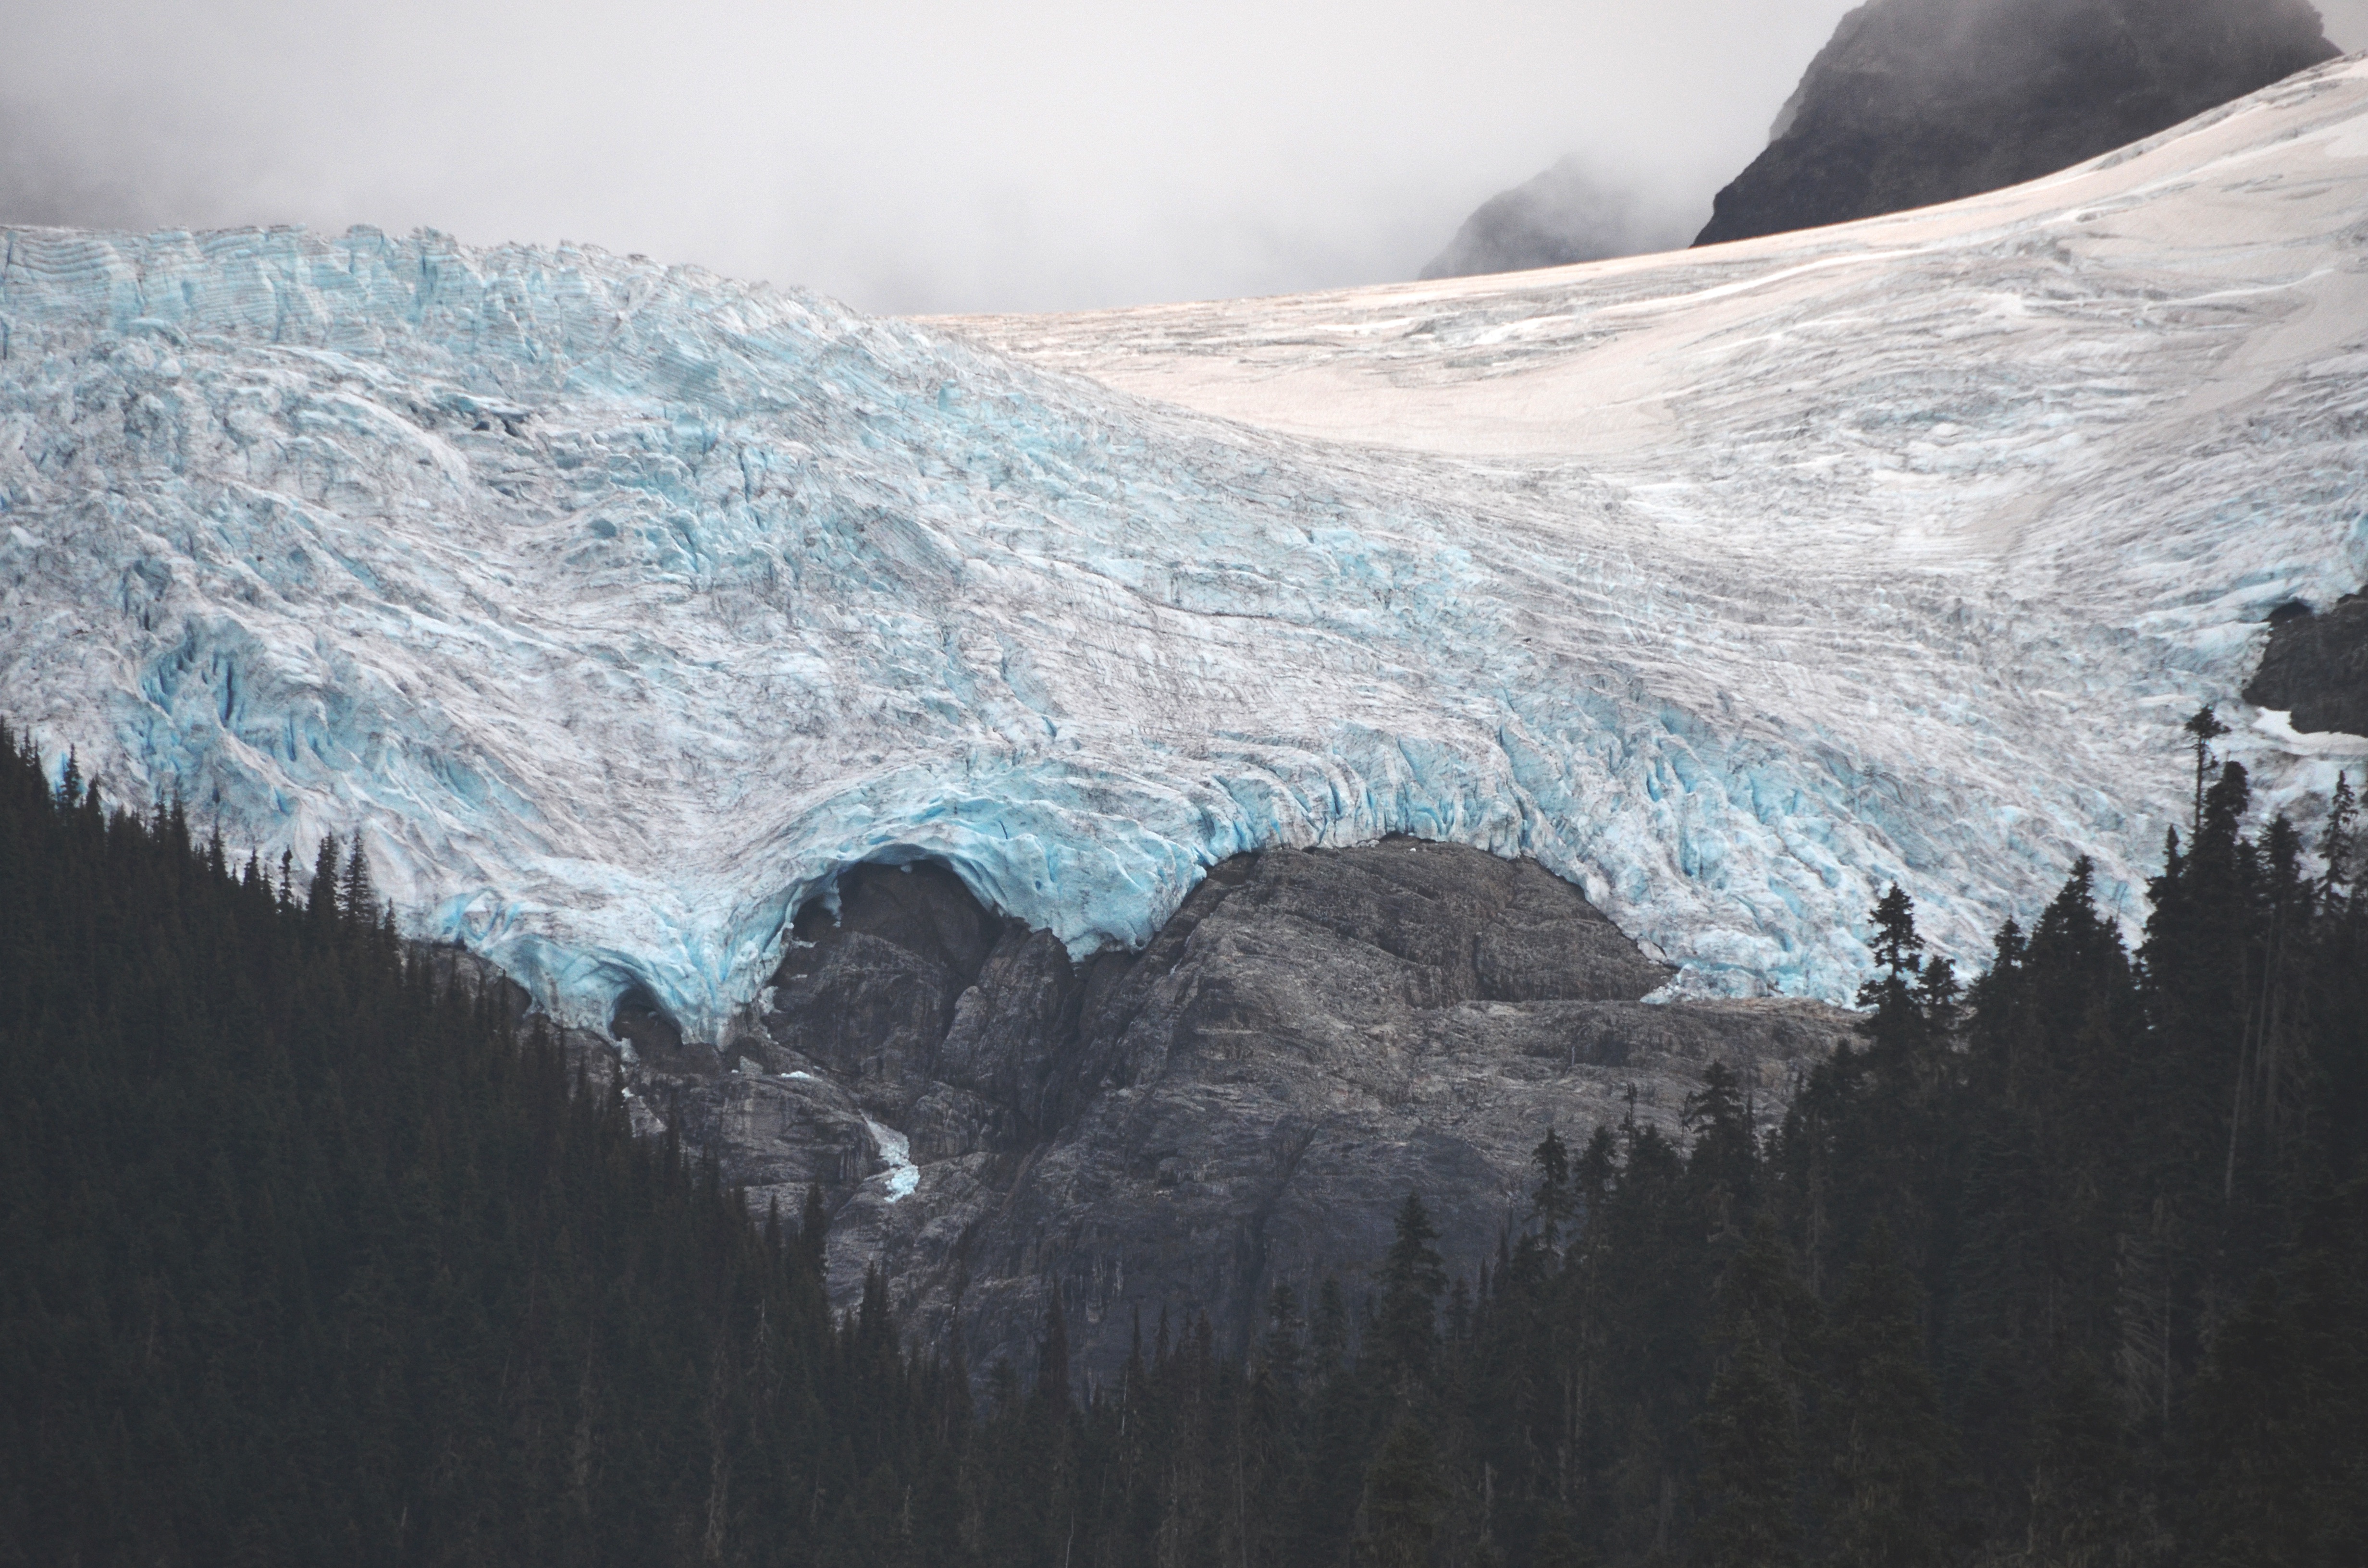
forest, mountain, snow, mountain range, formation, ice, glacier, landform, geographical feature, glacial landform, geological phenomenon